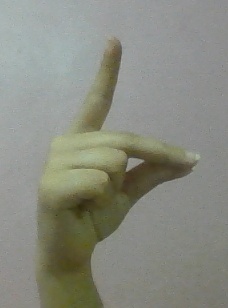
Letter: ta